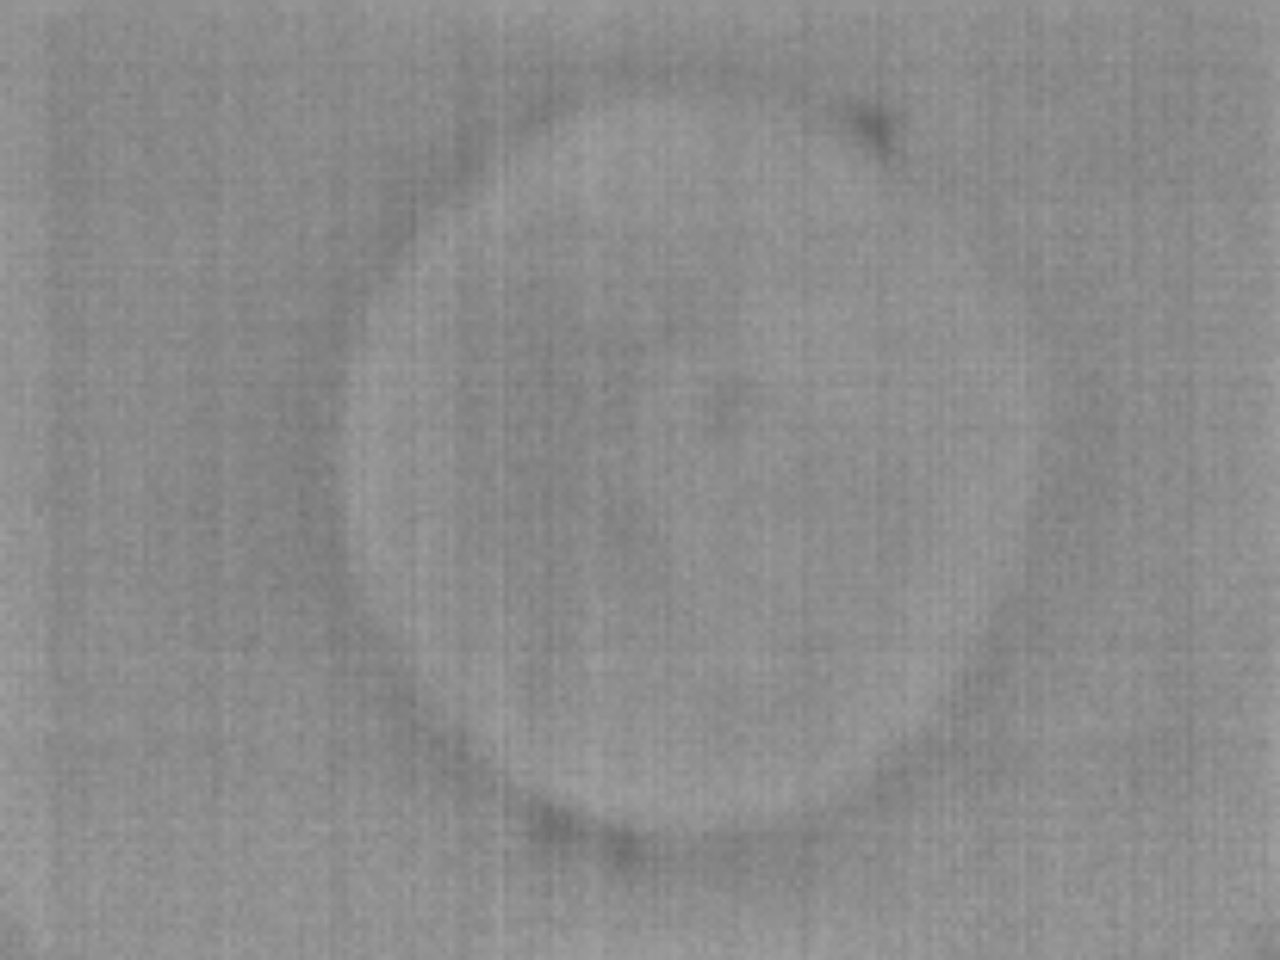
Label: No Defect